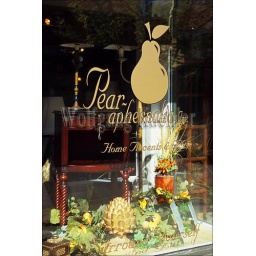
Usa, michigan, near detroit, northville, street scene, pear-aphernalia store window